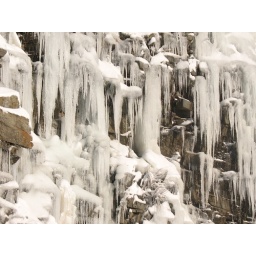
Close up of ice formed from water dripping over and through the rock along the Trans Canada highway.